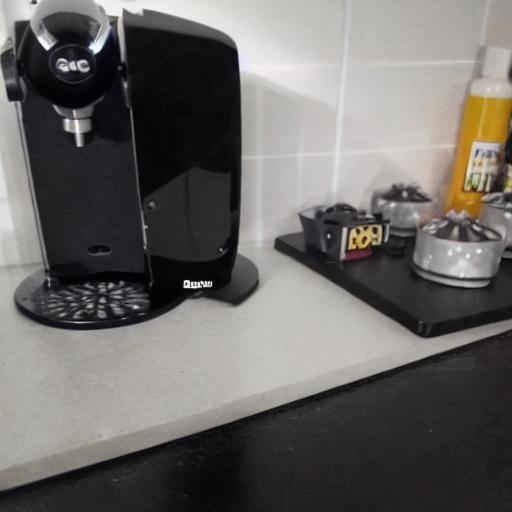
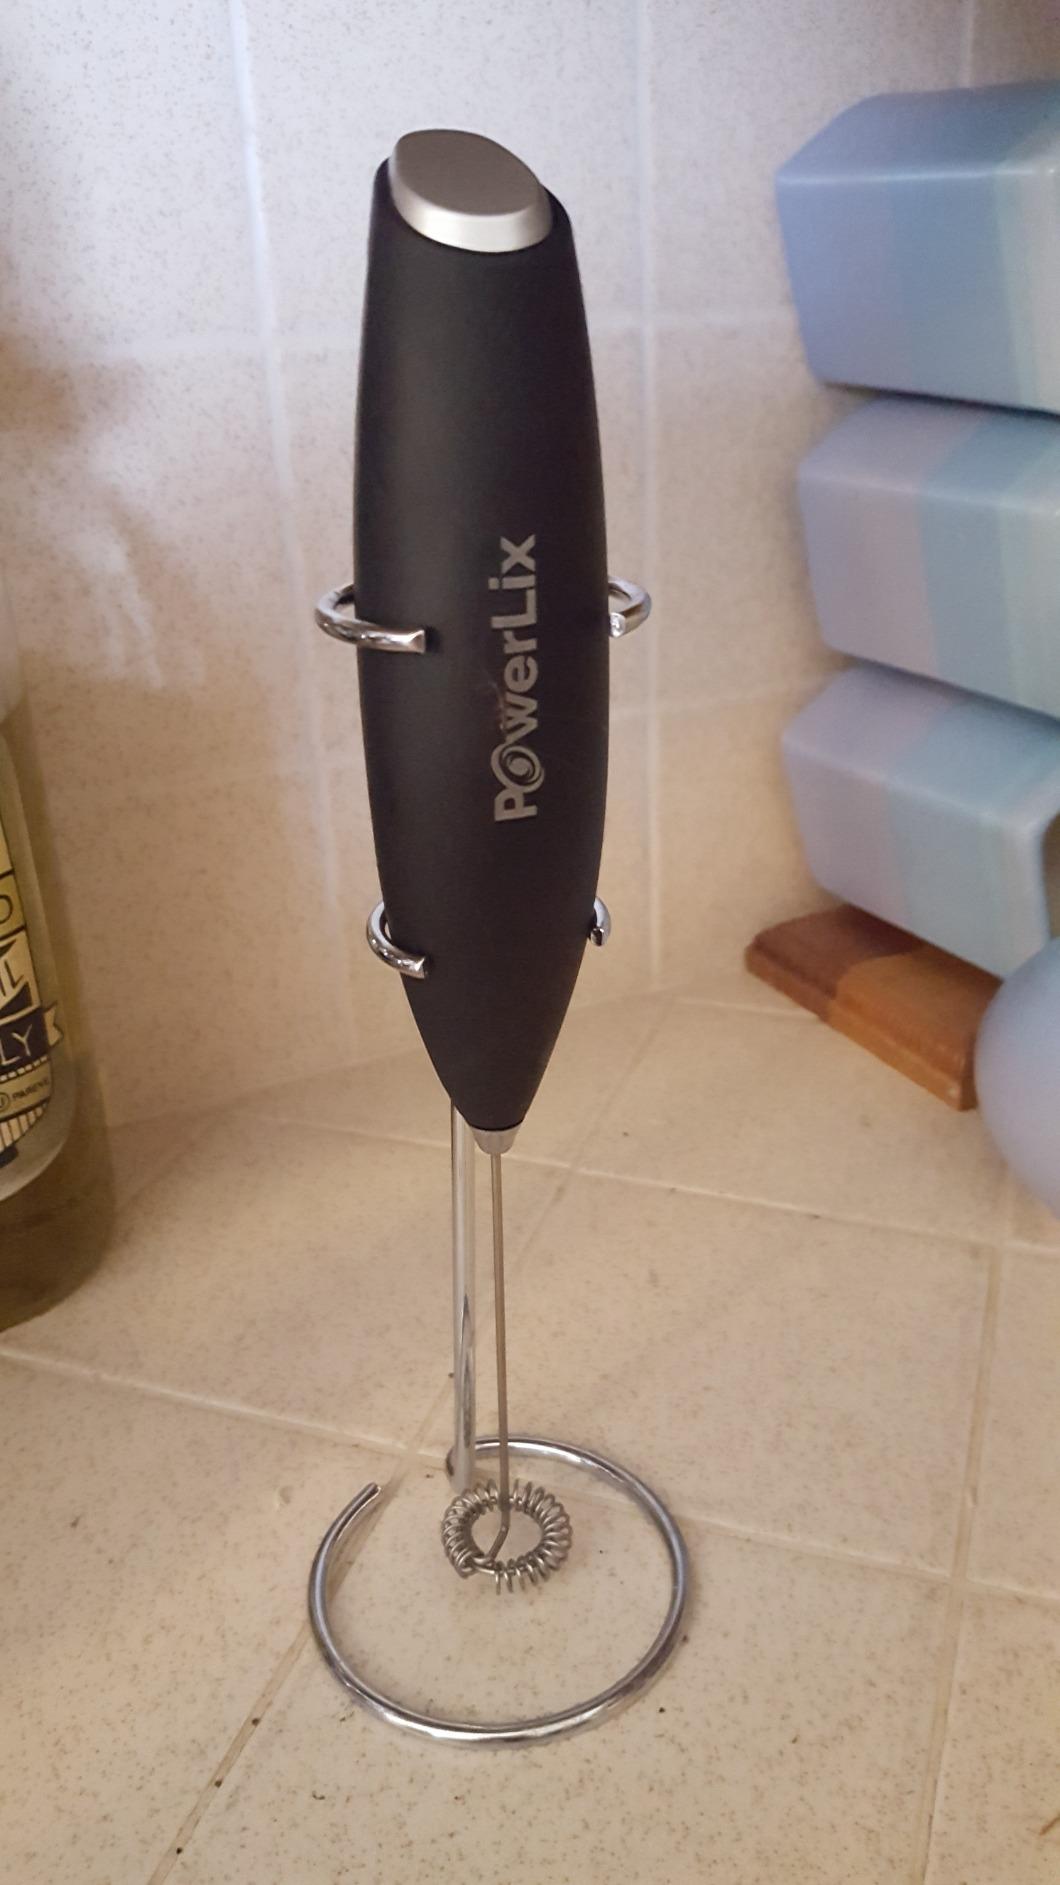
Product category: items_mixer
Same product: no